Easterhouse railway station

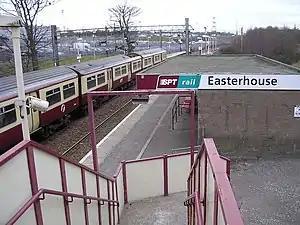
A departing Easterhouse railway station

Easterhouse railway station serves the Easterhouse area of Glasgow, Scotland. It was built by the North British Railway as part of their Coatbridge Branch and opened when the branch opened on 1 February 1871. The station is 5¾ miles (9 km) east of Glasgow Queen Street railway station on the North Clyde Line and is managed by ScotRail.